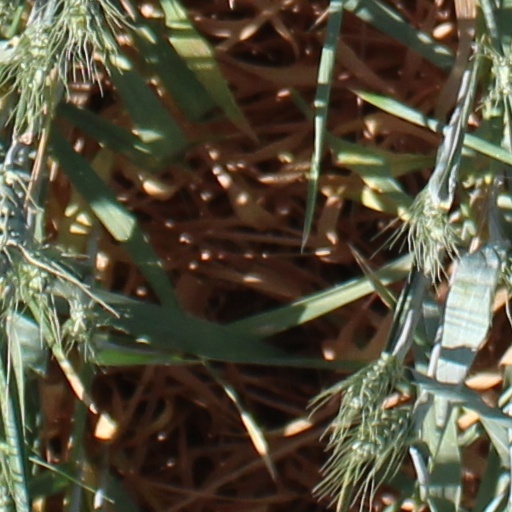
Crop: wheat